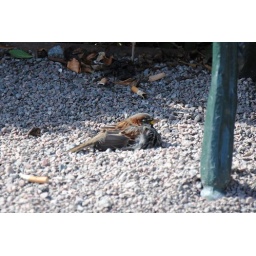
Cute male sparrow taking a dust bath in Stockholm